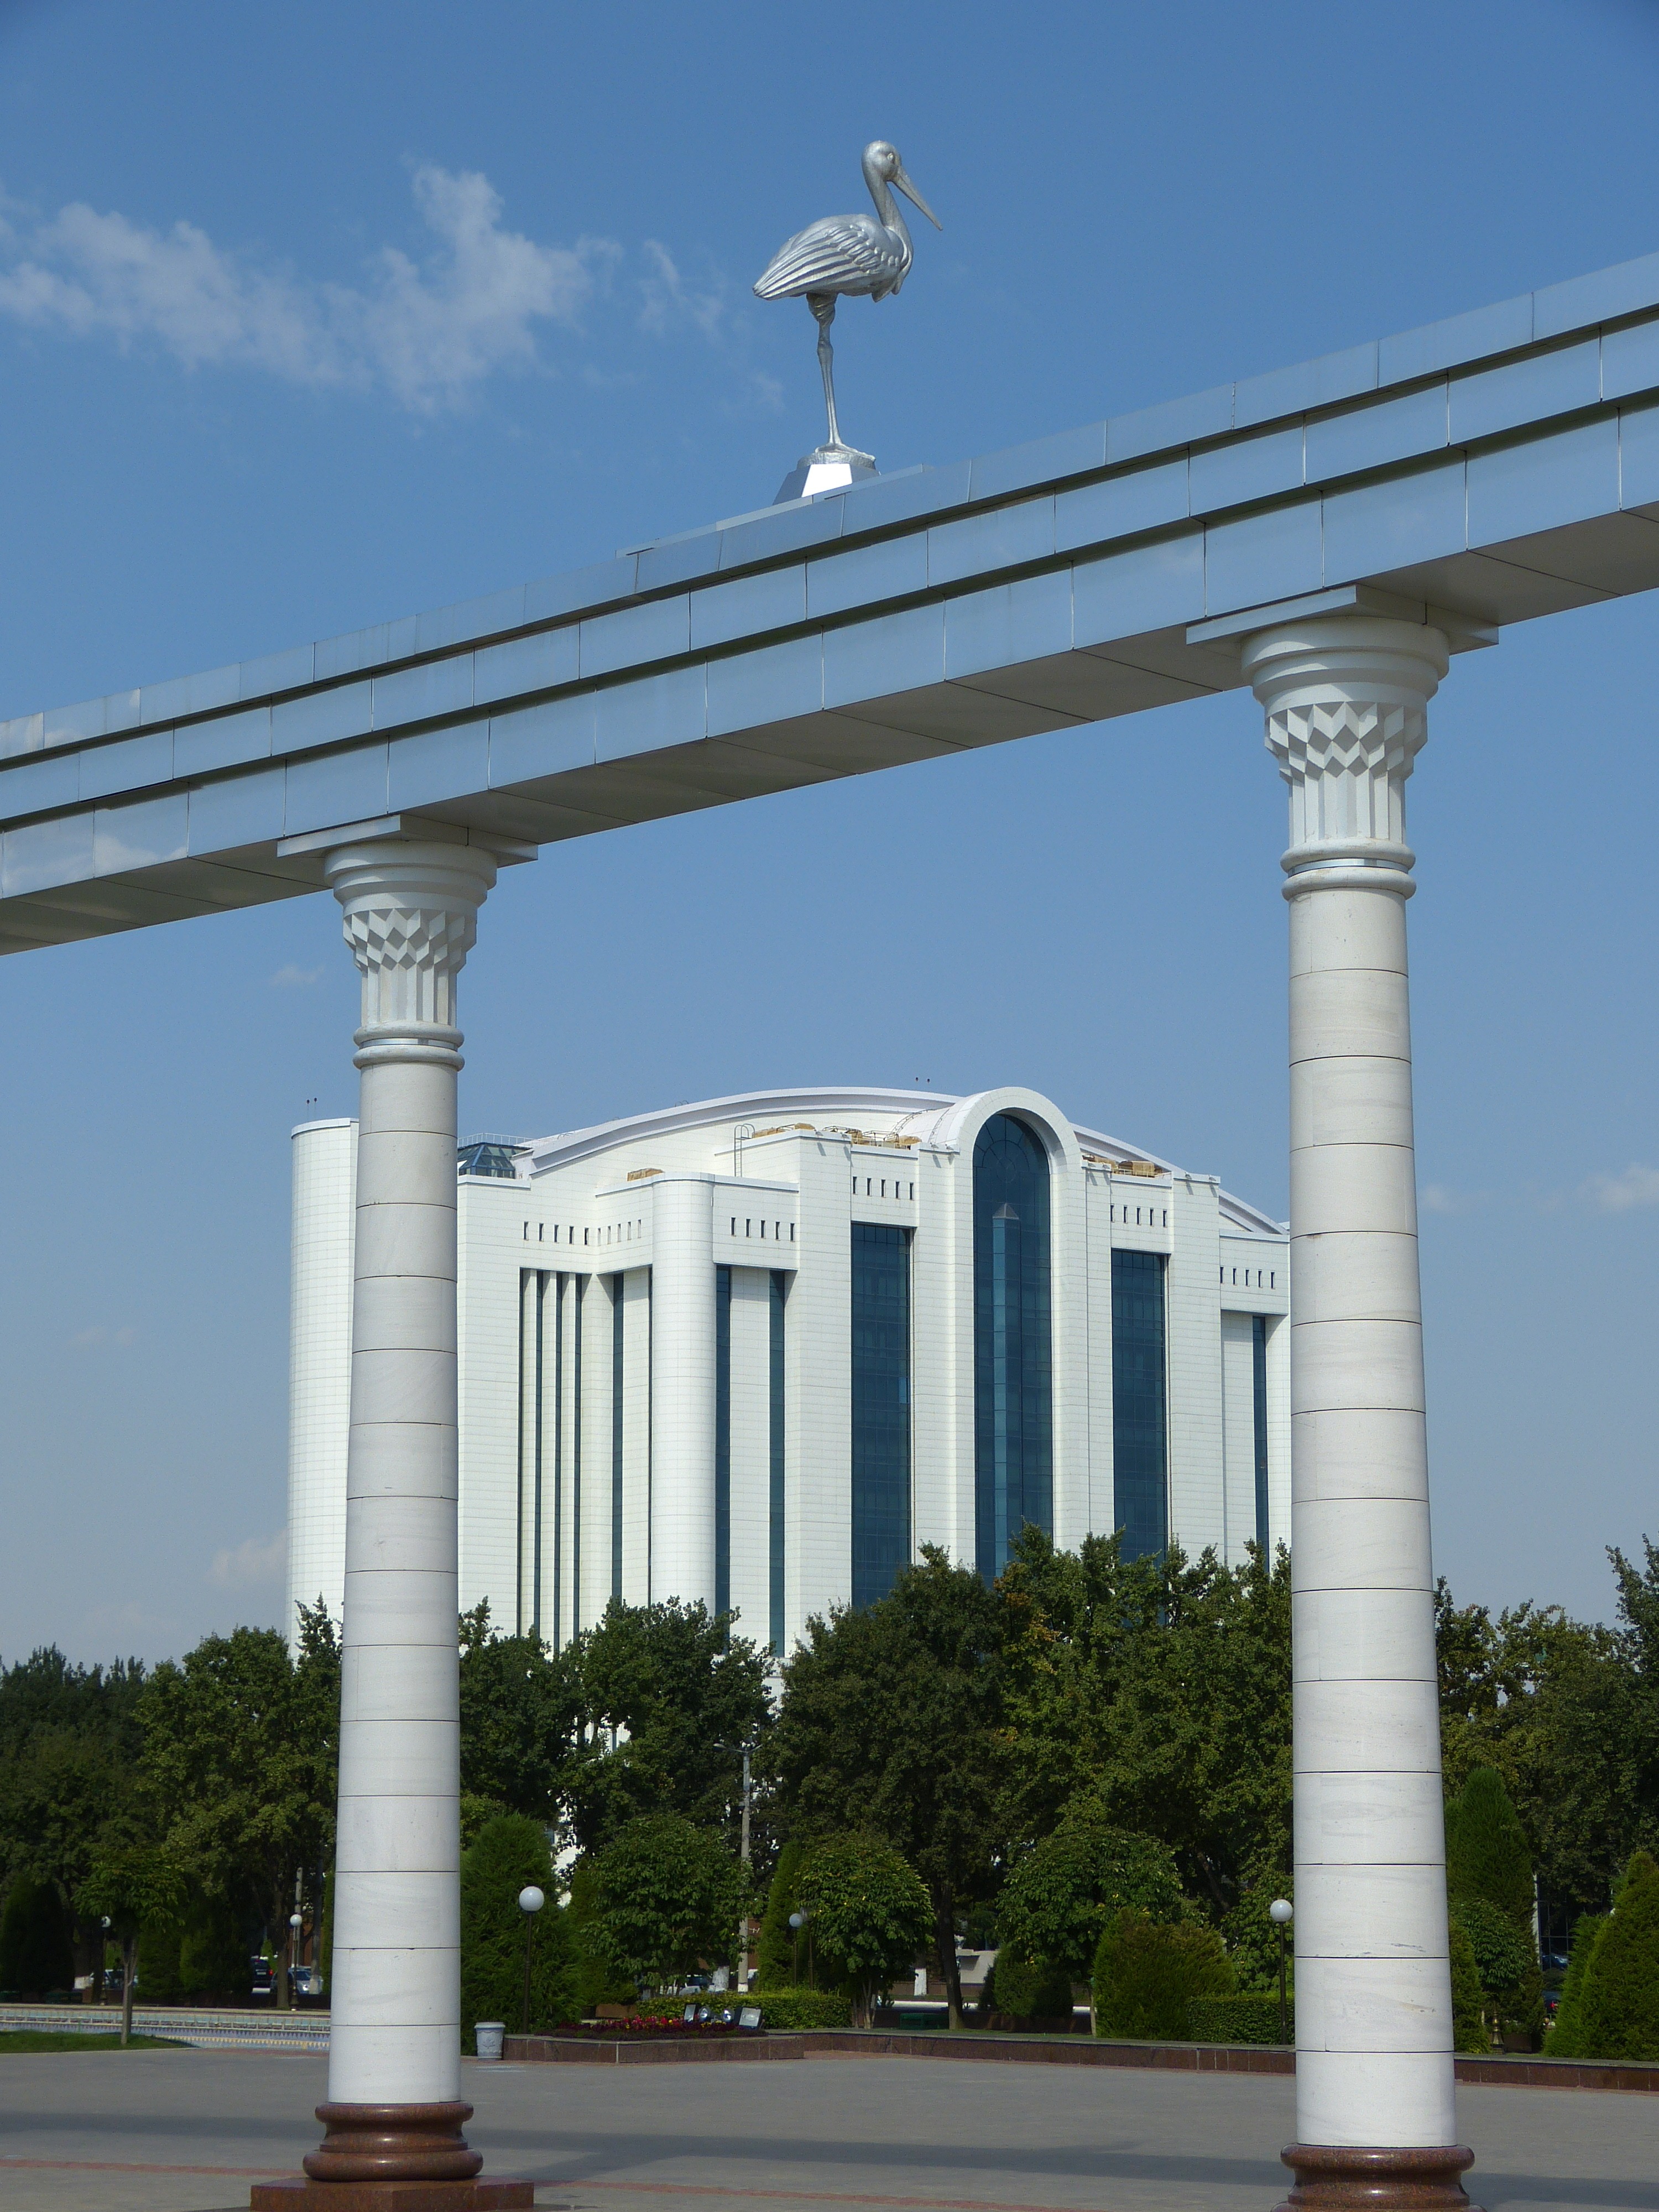
architecture, structure, monument, arch, column, tower, landmark, uzbekistan, tashkent, control tower, independence square